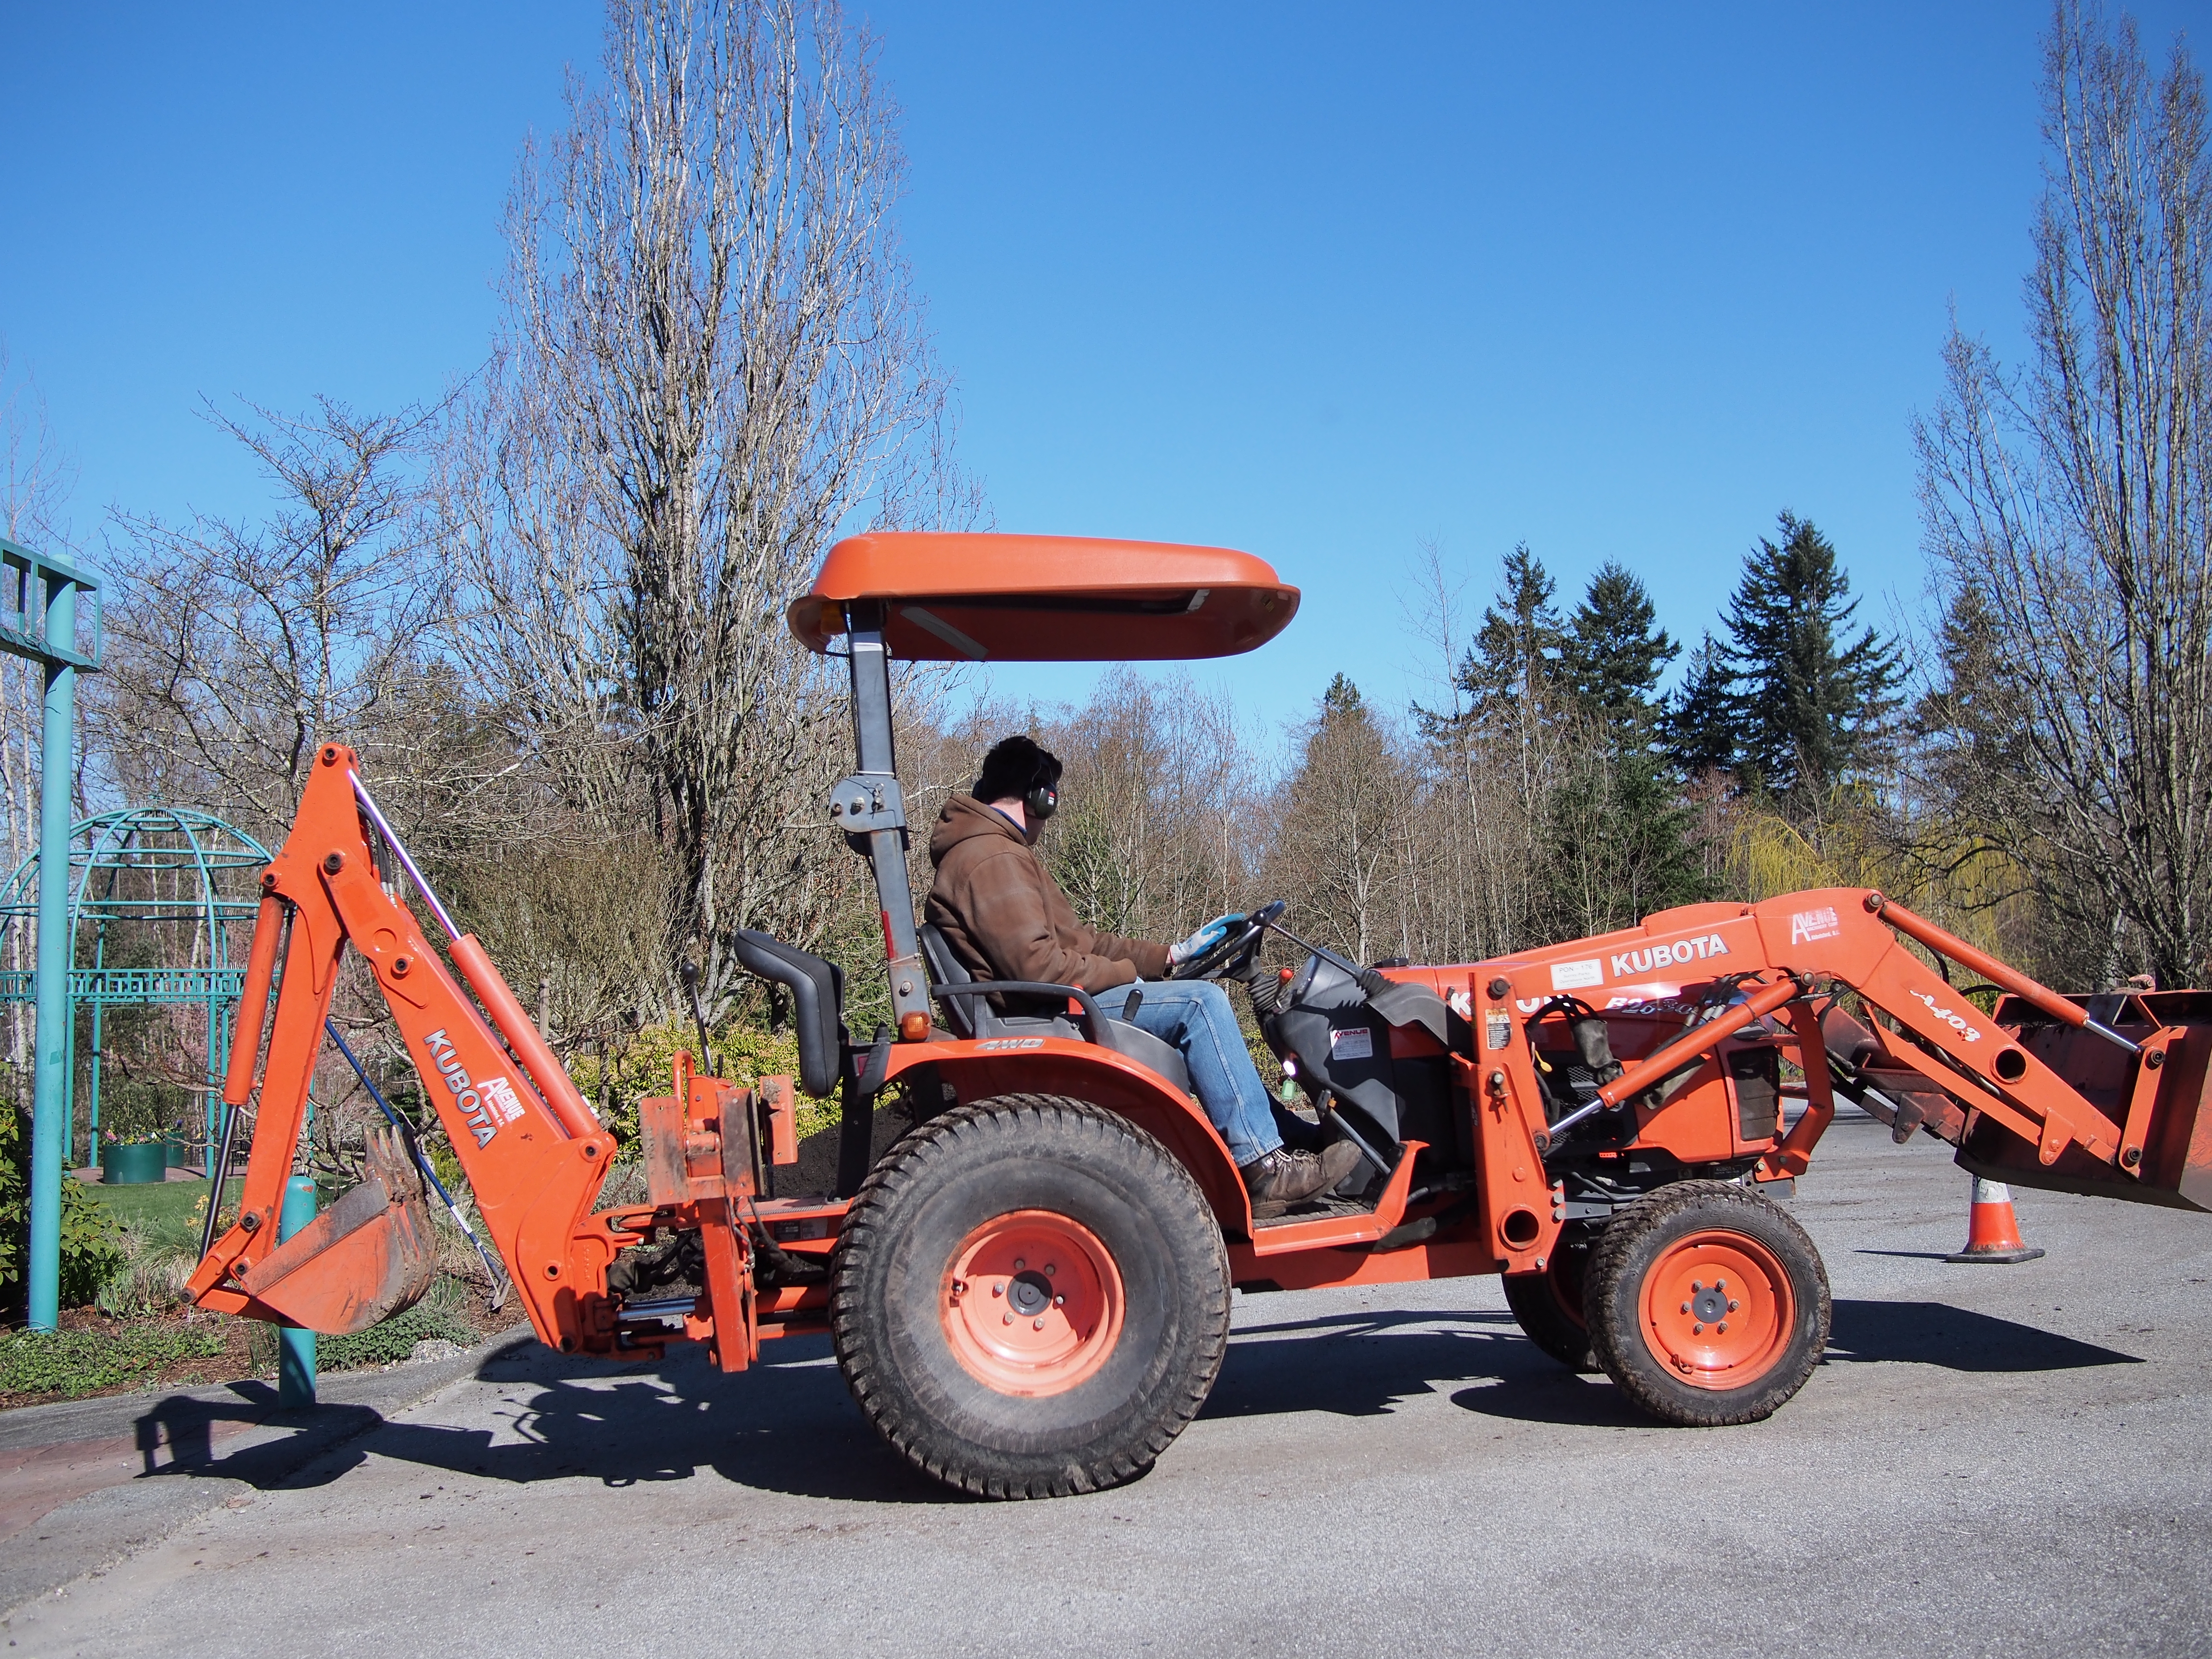
tractor, farm, asphalt, transport, vehicle, agriculture, landscaping, gardening, bigwheels, buckets, hawthornepark, surreybc, gardentool, agricultural machinery, land vehicle